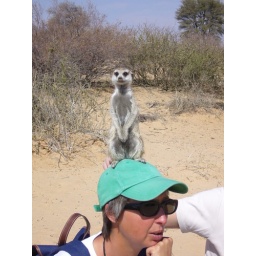
hey you, have you seen a black dog around